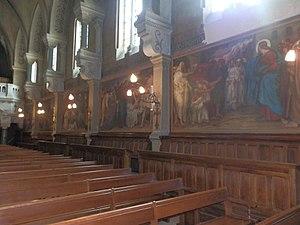
Quelques peintures murales de la chapelle de Saint Thomas d'Aquin d'Oullins
André Marie Paul Borel, né à Lyon le 12 février 1828 et mort dans la même ville en 1913, est un peintre et graveur français.